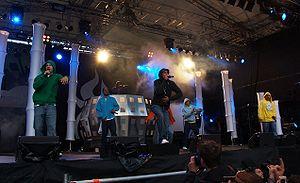
Culcha Candela est un groupe de dancehall allemand, originaire de Berlin, formé en 2002, les thèmes abordés s'étendent de chansons à caractère politique, comme Una Cosa ou Schöne, neue Welt à des chansons plus festives, telles que Partybus.